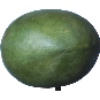
Label: Mango 1